Ketika Sharma

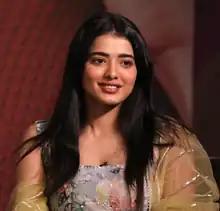
Ketika in 2022

Ketika Sharma (born 24 December 1995) is an Indian film actress who appears in Telugu films. She is known for "Romantic" (2021) and "Ranga Ranga Vaibhavanga" (2022) as well as for "Bro" (2023), which is her highest grossing release.